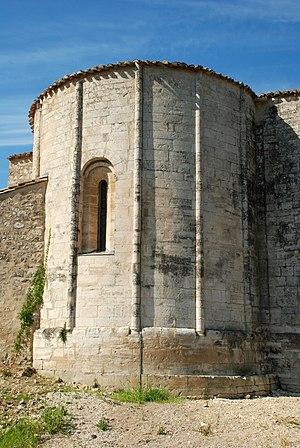
France - Languedoc - Hérault - Église de Saint-Vincent-de-Barbeyrargues
L'église Saint-Vincent est une église catholique de style roman située à Saint-Vincent-de-Barbeyrargues dans le département français de l'Hérault en région Occitanie.
En architecture religieuse, le chevet désigne généralement l'extrémité du chœur d'une église derrière le maître-autel et le sanctuaire de l'église, parce que, dans les édifices au plan en croix latine, le chevet correspond à la partie de la croix sur laquelle le Christ crucifié posa sa tête.